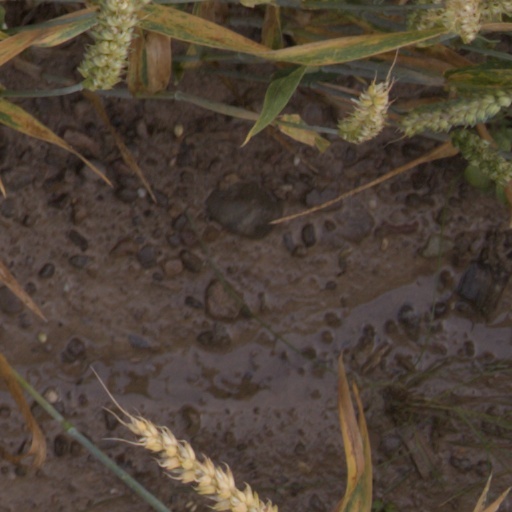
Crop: wheat